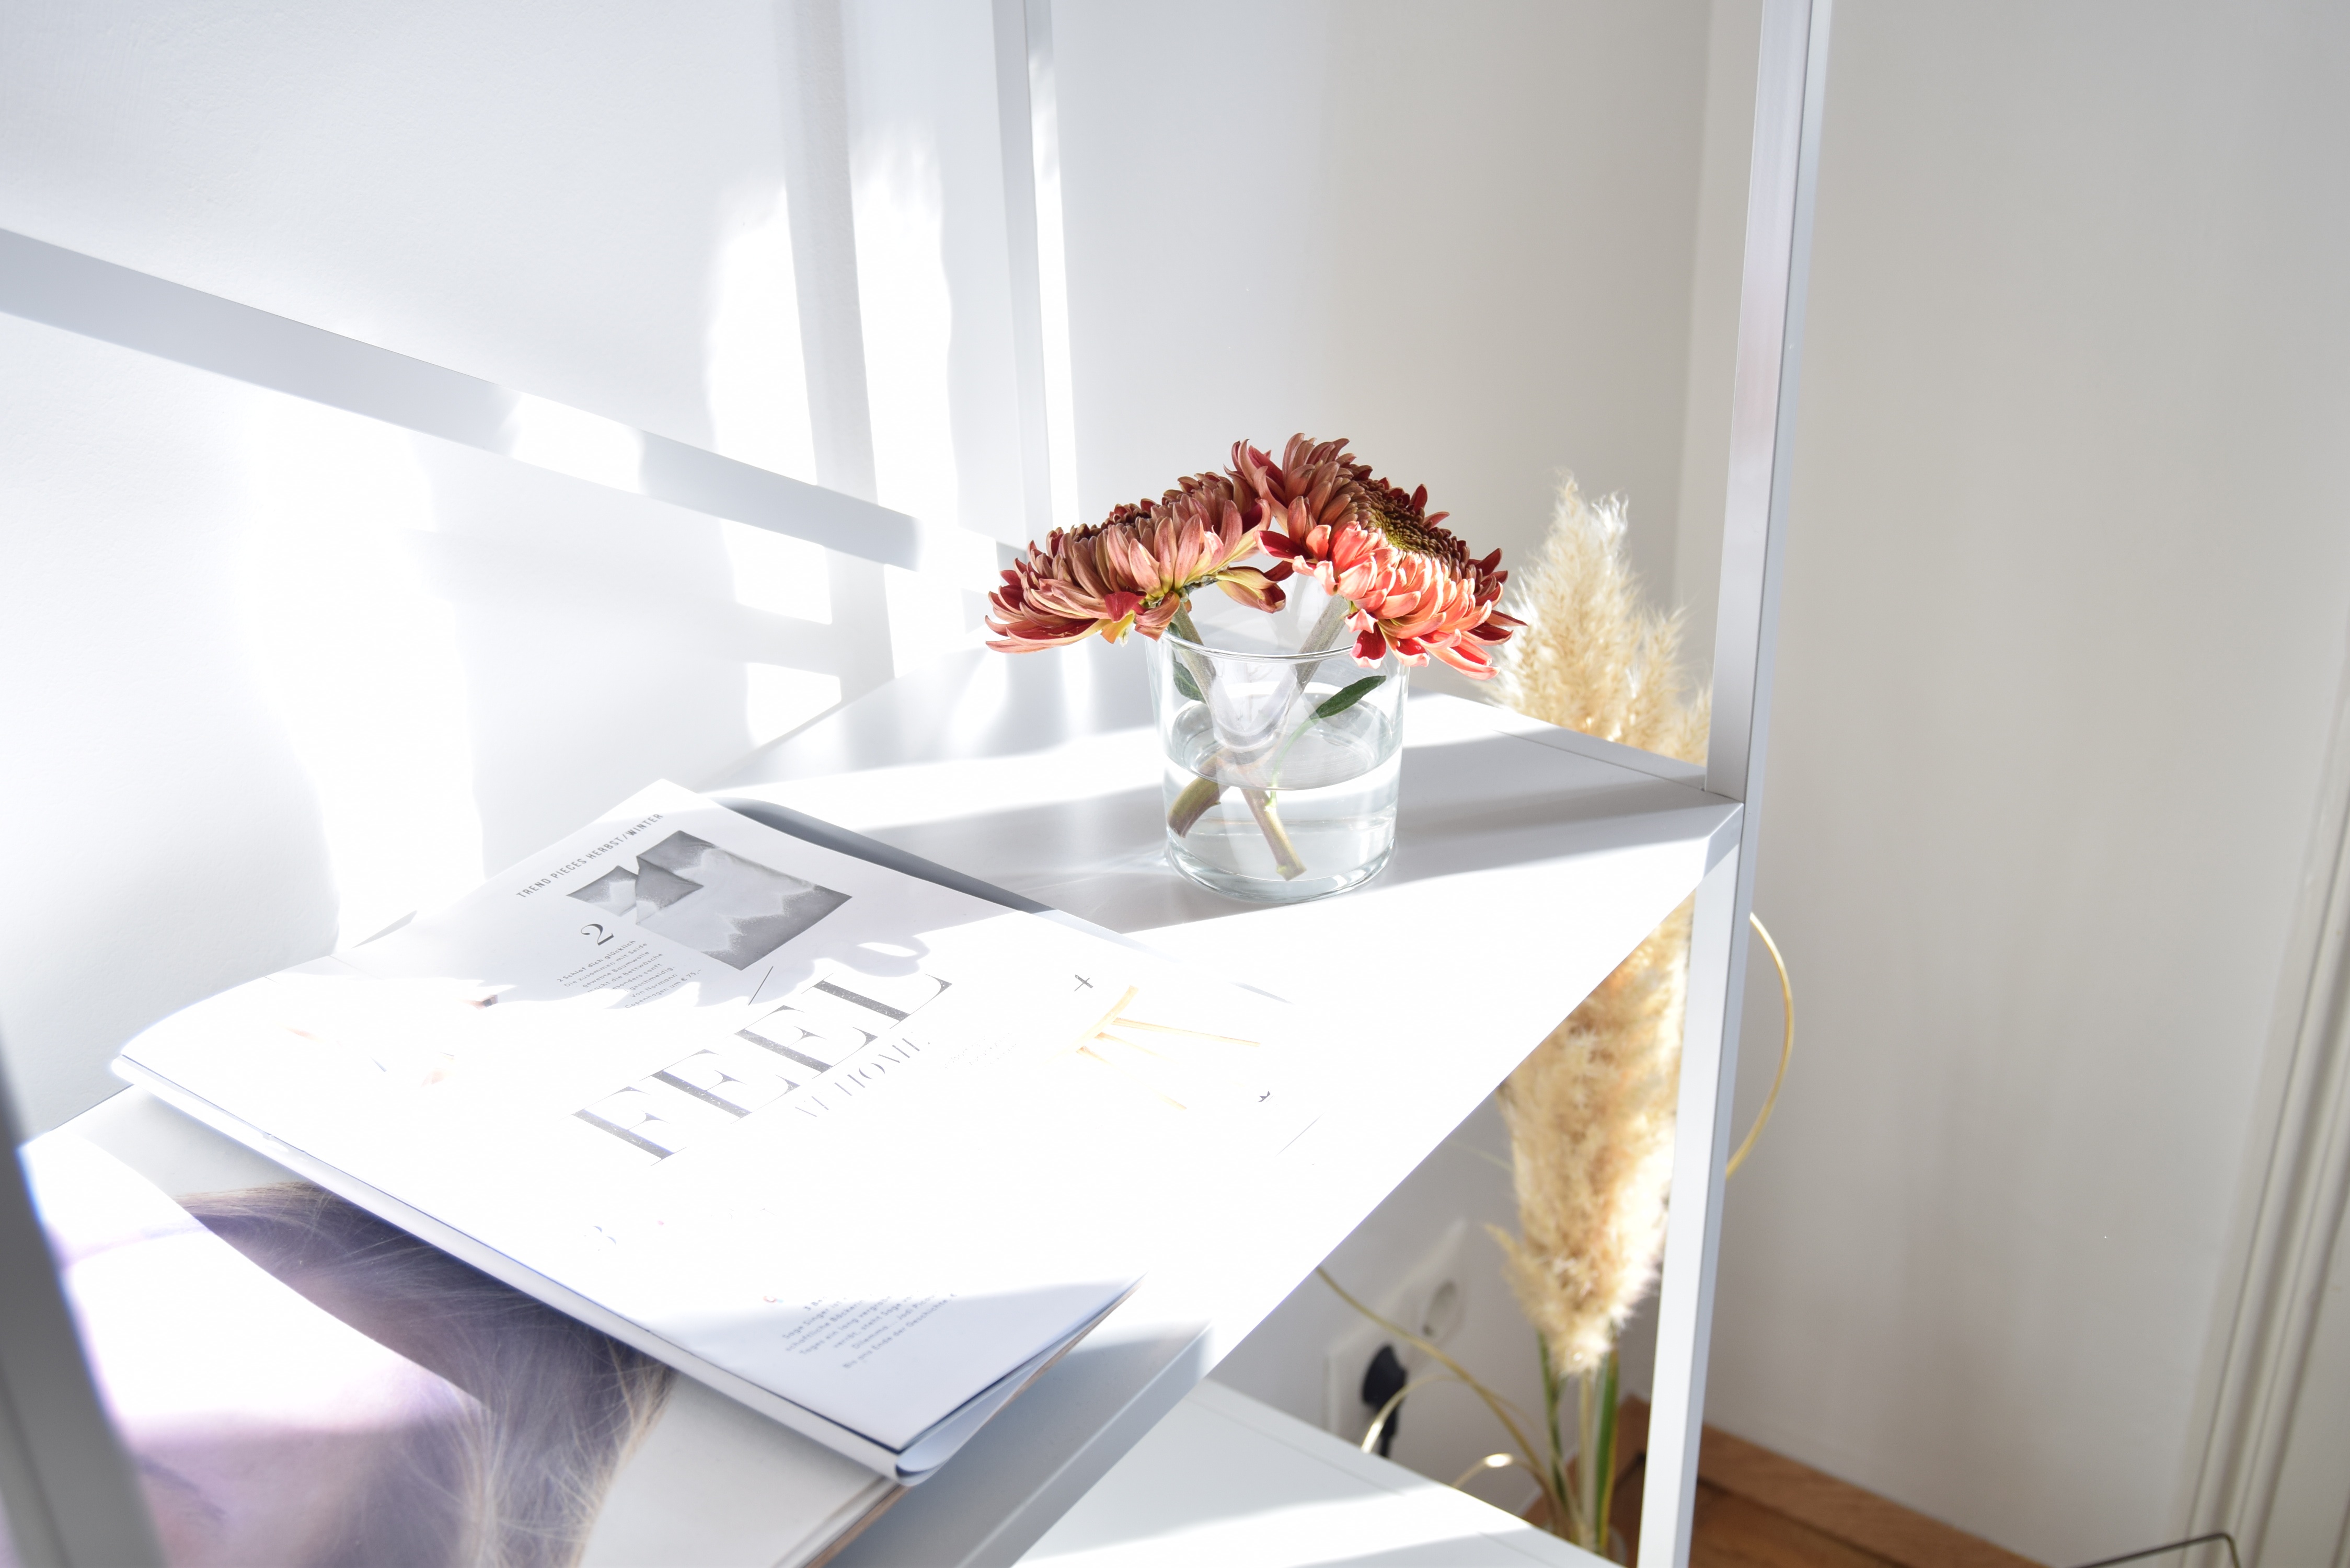
table, furniture, room, interior design, design